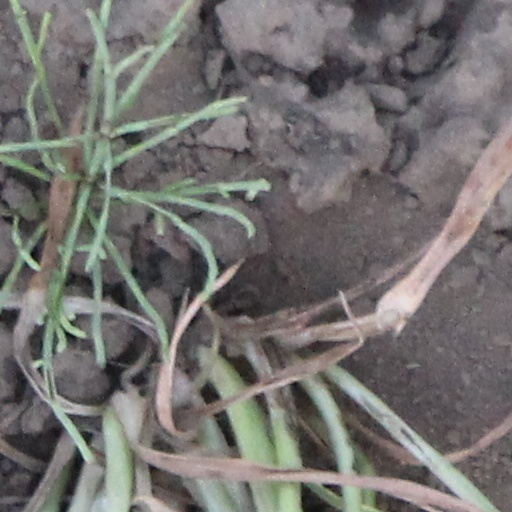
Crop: wheat